San Salvador

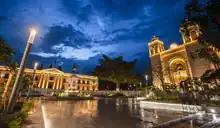
Historic Downtown San Salvador

Along "Alameda Manuel Enrique Araujo" and Zona Rosa there are many businesses, banks, and financial centers, government institutions and museums. These include AFP Confia, the Superior Council of Public Health, the HSBC Central Office, AFP Crecer, the Ministry of Public Works, the "Centro Internacional de Feria y Convenciones" (International Center of Fairs and Conventions), the Presidential Palace, the "Museo Nacional de Antropología David J. Guzman" (National Museum of Anthropology), the Banco Promerica Financial Center, the Ministry of Tourism, the Channel 2 & 4 Studio Center, the Channel 6 Studio Center, and the " Centro de Compañía de Alumbrado Eléctrico de San Salvador" (CAESS-Centro) or Central Electric Lighting Company of San Salvador.